Cobham Air Routes

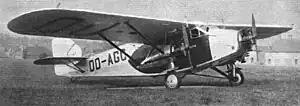
A Cobham Air Routes Westland Wessex with a previous owner SABENA

Cobham Air Routes was a 1930s British airline formed in 1935 to operate a service between Croydon and the Channel Islands. Following the loss of an aircraft in a fatal accident the airline was sold to Olley Air Service.